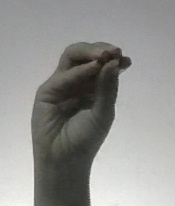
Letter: ha